Greipstad Church

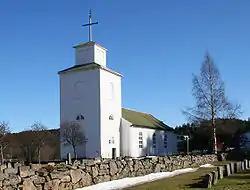
View of the church

Greipstad Church is a parish church of the Church of Norway in Kristiansand Municipality in Agder county, Norway. It is located in the village of Nodeland. It is the church for the Greipstad parish which is part of the Kristiansand domprosti (arch-deanery) in the Diocese of Agder og Telemark. The white, wooden church was built in a rectangular design in 1829 using plans drawn up by the architect Arild Sibbern. It was built in the empire style. The church seats about 330 people.